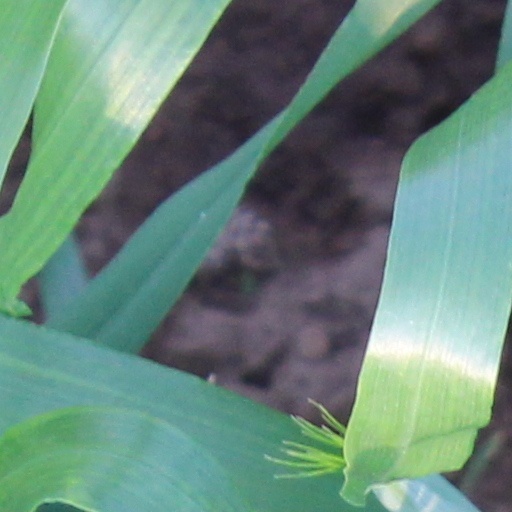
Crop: wheat